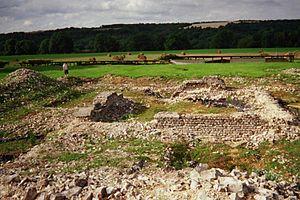
Vue sur les ruines du temple de Mazeroie situées sur le site archéologique de Nasium à St-Amand-sur-Ornain
Cet article recense les monuments historiques de la Meuse, en France.
Saint-Amand-sur-Ornain est une commune française située dans le département de la Meuse, en région Grand Est.